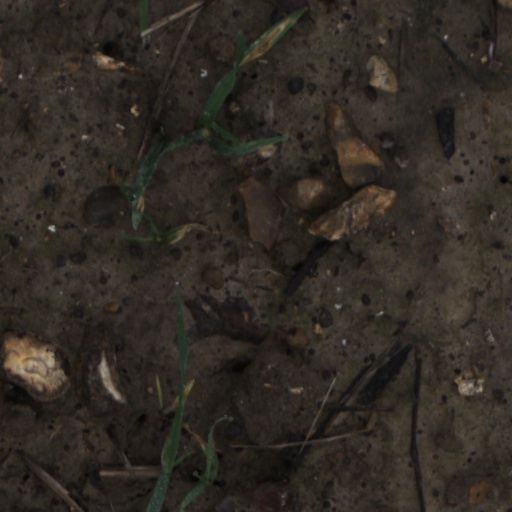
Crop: wheat